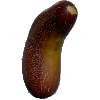
Label: Cucumber Ripe 1